Episcopal Palace, Braga

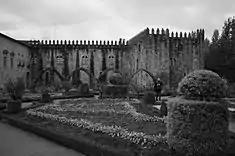
The medieval wing, including the remains of the 1834 wing burned by fire

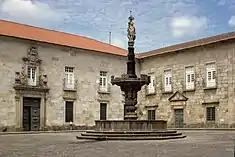
The archiepiscopal court with one of the fountains

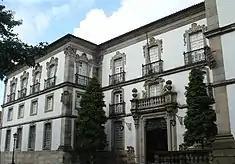
The Baroque wing of the archiepsicopal palace

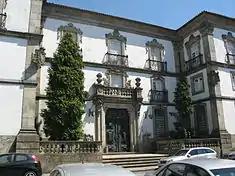
The entranceway of the Public Library and District Archive in the Barque wing

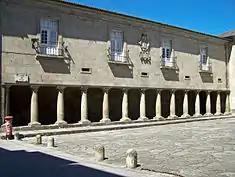
The eastern colonnade showing the imperious Roman-like pillars

The Bishopric of Bracara was founded in 388 by Paternus, who became the first bishop of Braga. Officially, the archbishopric of Braga was founded in 1071, turning D. Pedro its first archbishop. Between 1096 and 1112, Count D. Henrique and Countess D. Teresa were the masters of Braga, leading in 1112 to a letter donating the city to the archbishops, instituting an ecclesiastical fiefdom, that would last to the 18th century. D. Maurício Burdino became the first ecclesiastical master of Braga. On 27 May 1128, Archbishop D. Pai Mendes received a confirmation letter to expand church lands, along with the privilege to mint coin, in recompense for his support of D. Afonso Henriques' revolt against his mother, the Countess D. Teresa.